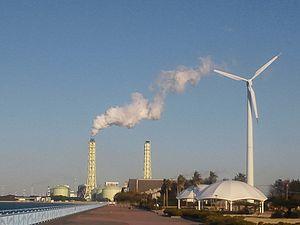
The Tokyo Electric Power Company, Incorporated, plus connue sous l'appellation Toden ou encore TEPCO, est une multinationale japonaise. Elle était, avant sa nationalisation, le plus grand producteur privé mondial d'électricité. La compagnie exploite principalement des centrales thermiques et 3 centrales nucléaires. D'autre part, elle dispose de centrales hydroélectriques, de parcs éoliens et d'une centrale géothermique. En raison du coût exorbitant de la catastrophe de Fukushima, centrale dont TEPCO était l'exploitant, la compagnie a été nationalisée.